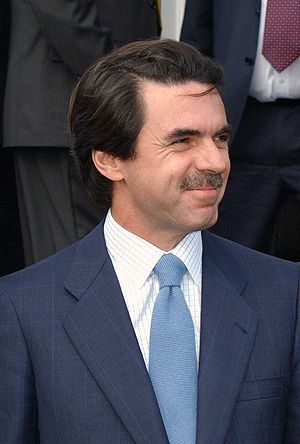
Maria / Maria som drengenavn
Den tidligere spanske statsminister José María Aznar (f. 1953)
"Maria er et vidt udbredt pigenavn brugt i mange forskellige kulturer, inklusive alle europæiske lande, i Nord- og Sydamerika, Afrika og visse dele af Mellemøsten og Asien. ""Maria"" er sandsynligvis det mest udbredte pigenavn i den vestlige verden. Navnet ""Maria"" bruges også som drengenavn i nogle sprog, men da kombineret med et andet drengenavn.